Aperture grille

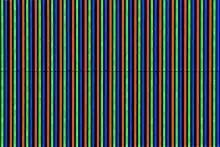
Aperture-grille-based CRT in close-up

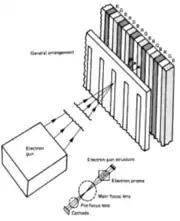
Labelled sketch showing the principle of the Trinitron picture tube

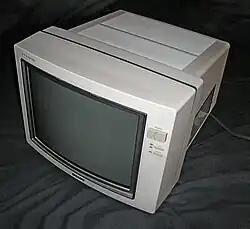
Sony Trinitron aperture grille monitor

An aperture grille is one of two major technologies used to manufacture color cathode-ray tube (CRT) televisions and computer displays; the other is the shadow mask. The first patented aperture grille televisions were manufactured under the Trinitron brand name.